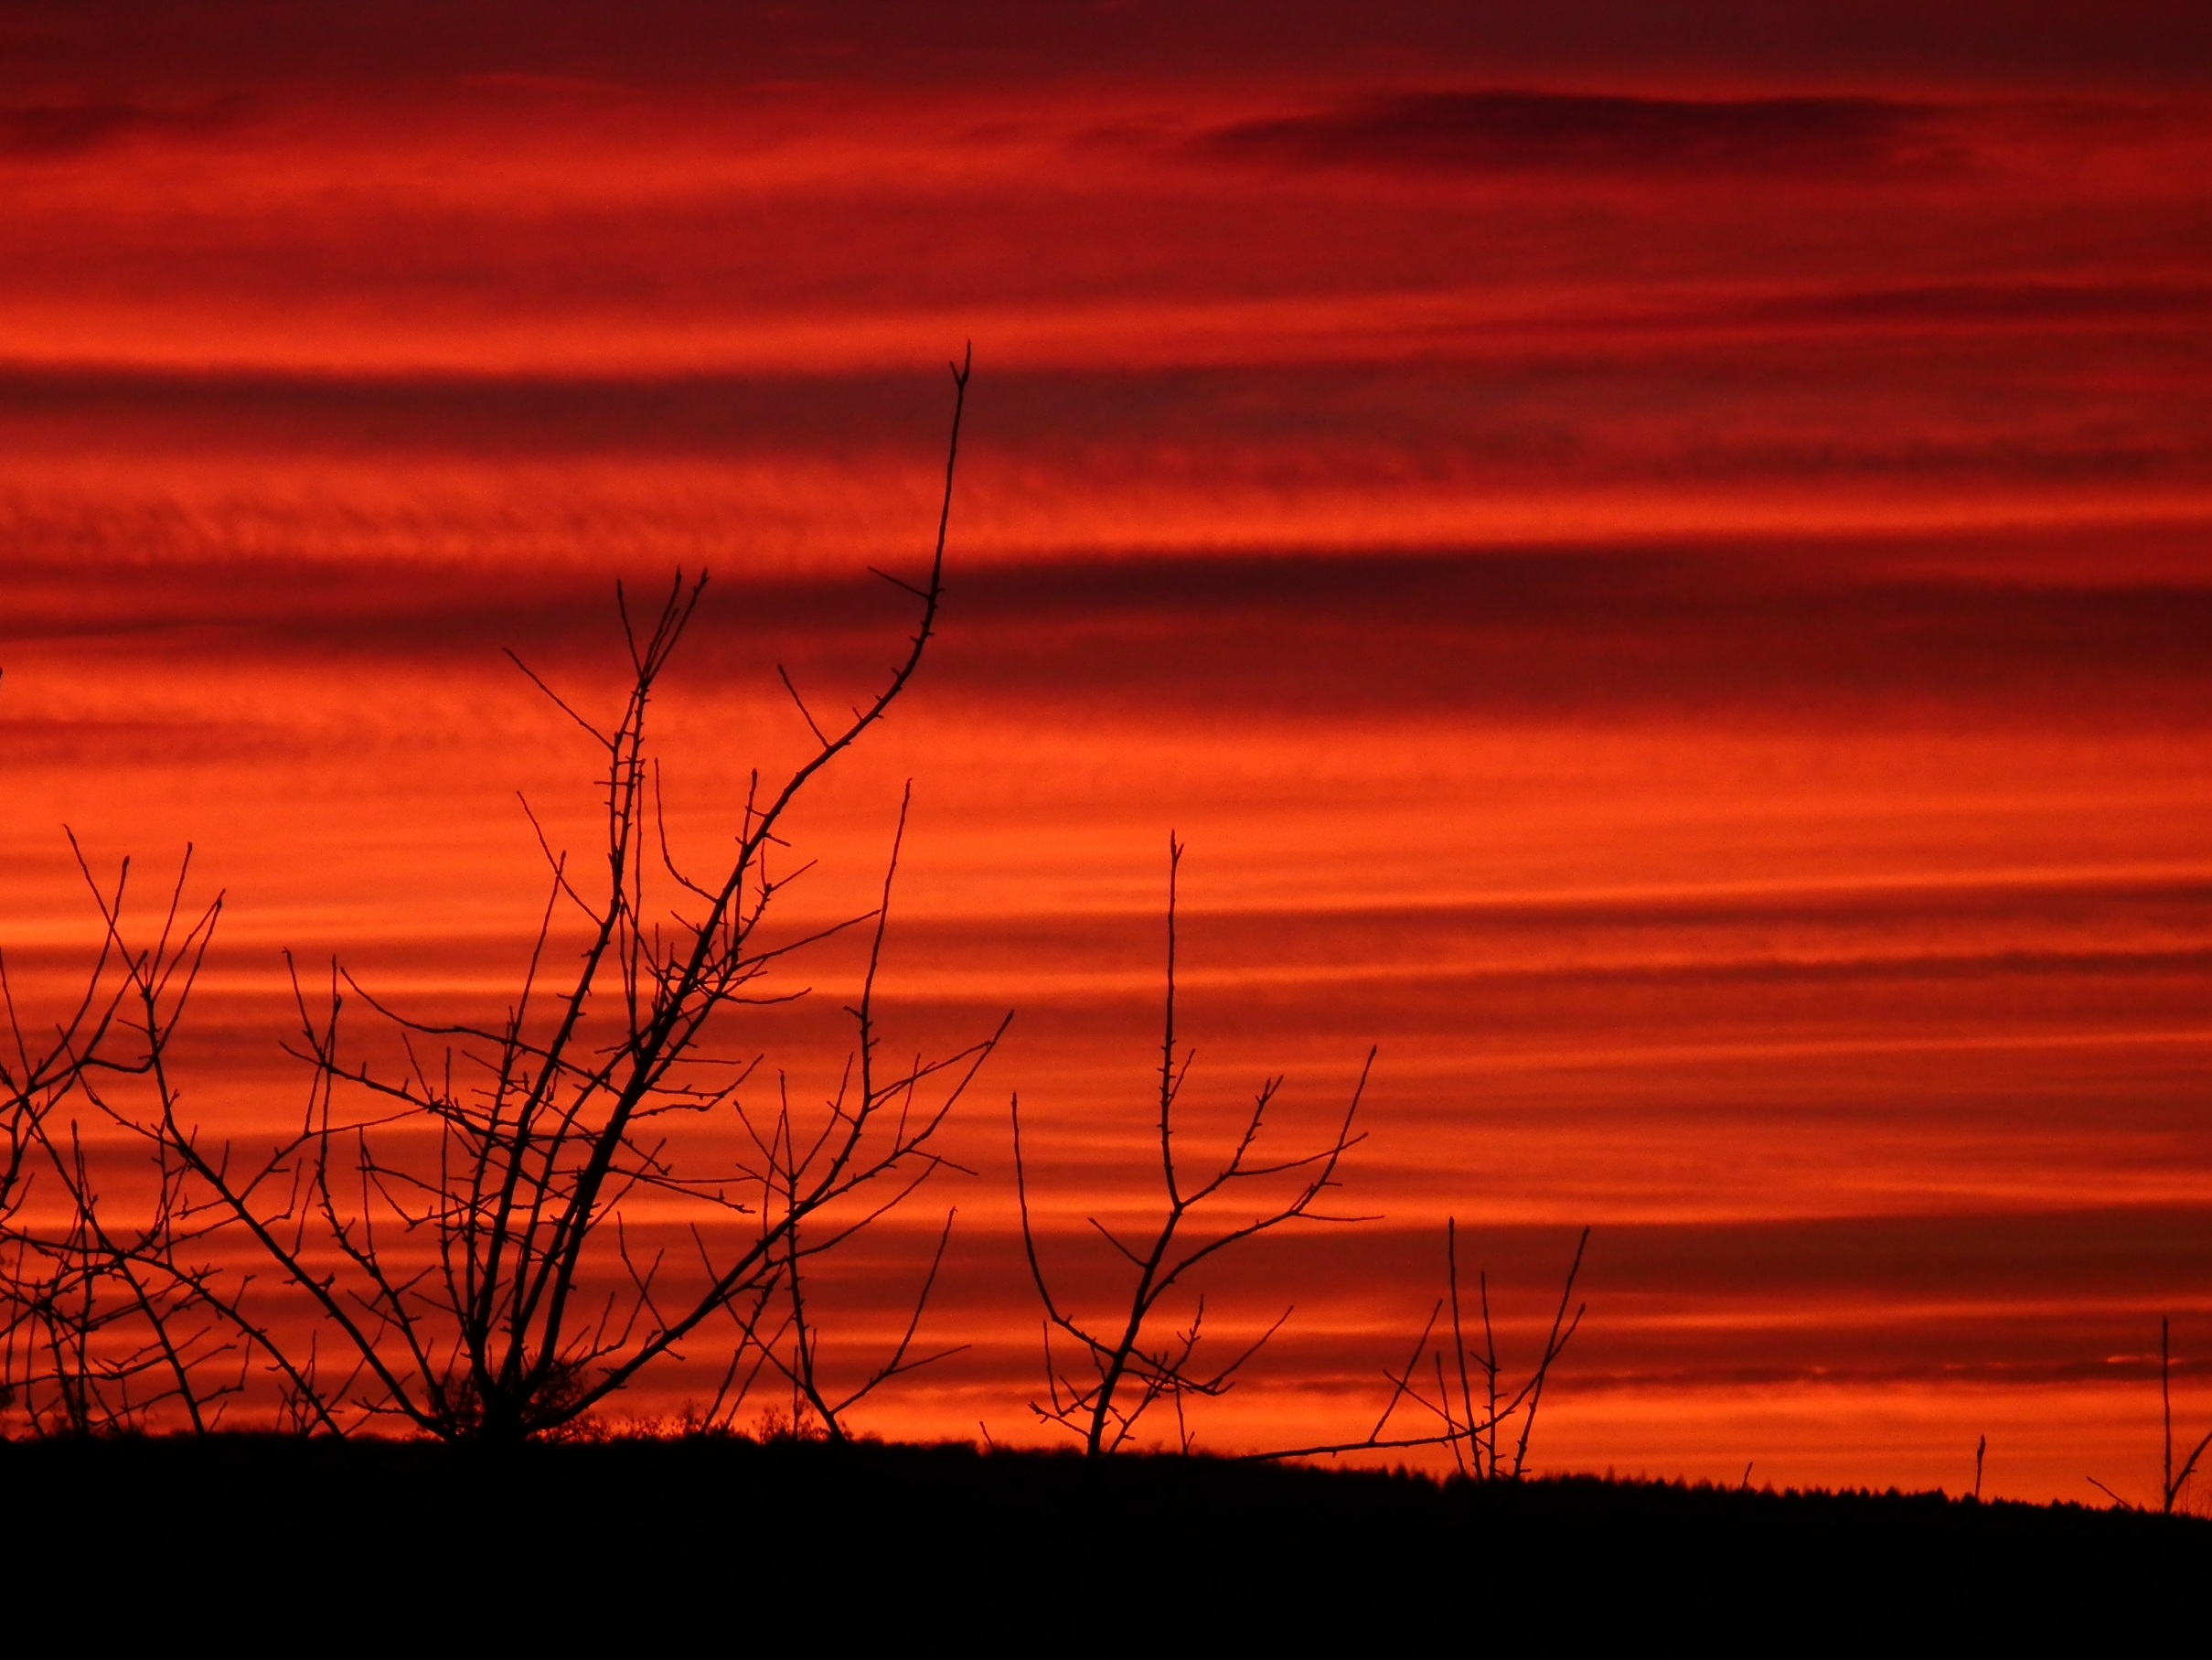
horizon, cloud, sky, sunrise, sunset, sunlight, morning, dawn, atmosphere, scrub, dusk, evening, red, romantic, branches, bushes, abendstimmung, afterglow, evening sky, red sky at morning